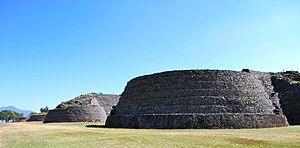
Tzintzuntzan était le centre cérémoniel de la cité du même nom, capitale du Royaume tarasque à l’époque précolombienne.